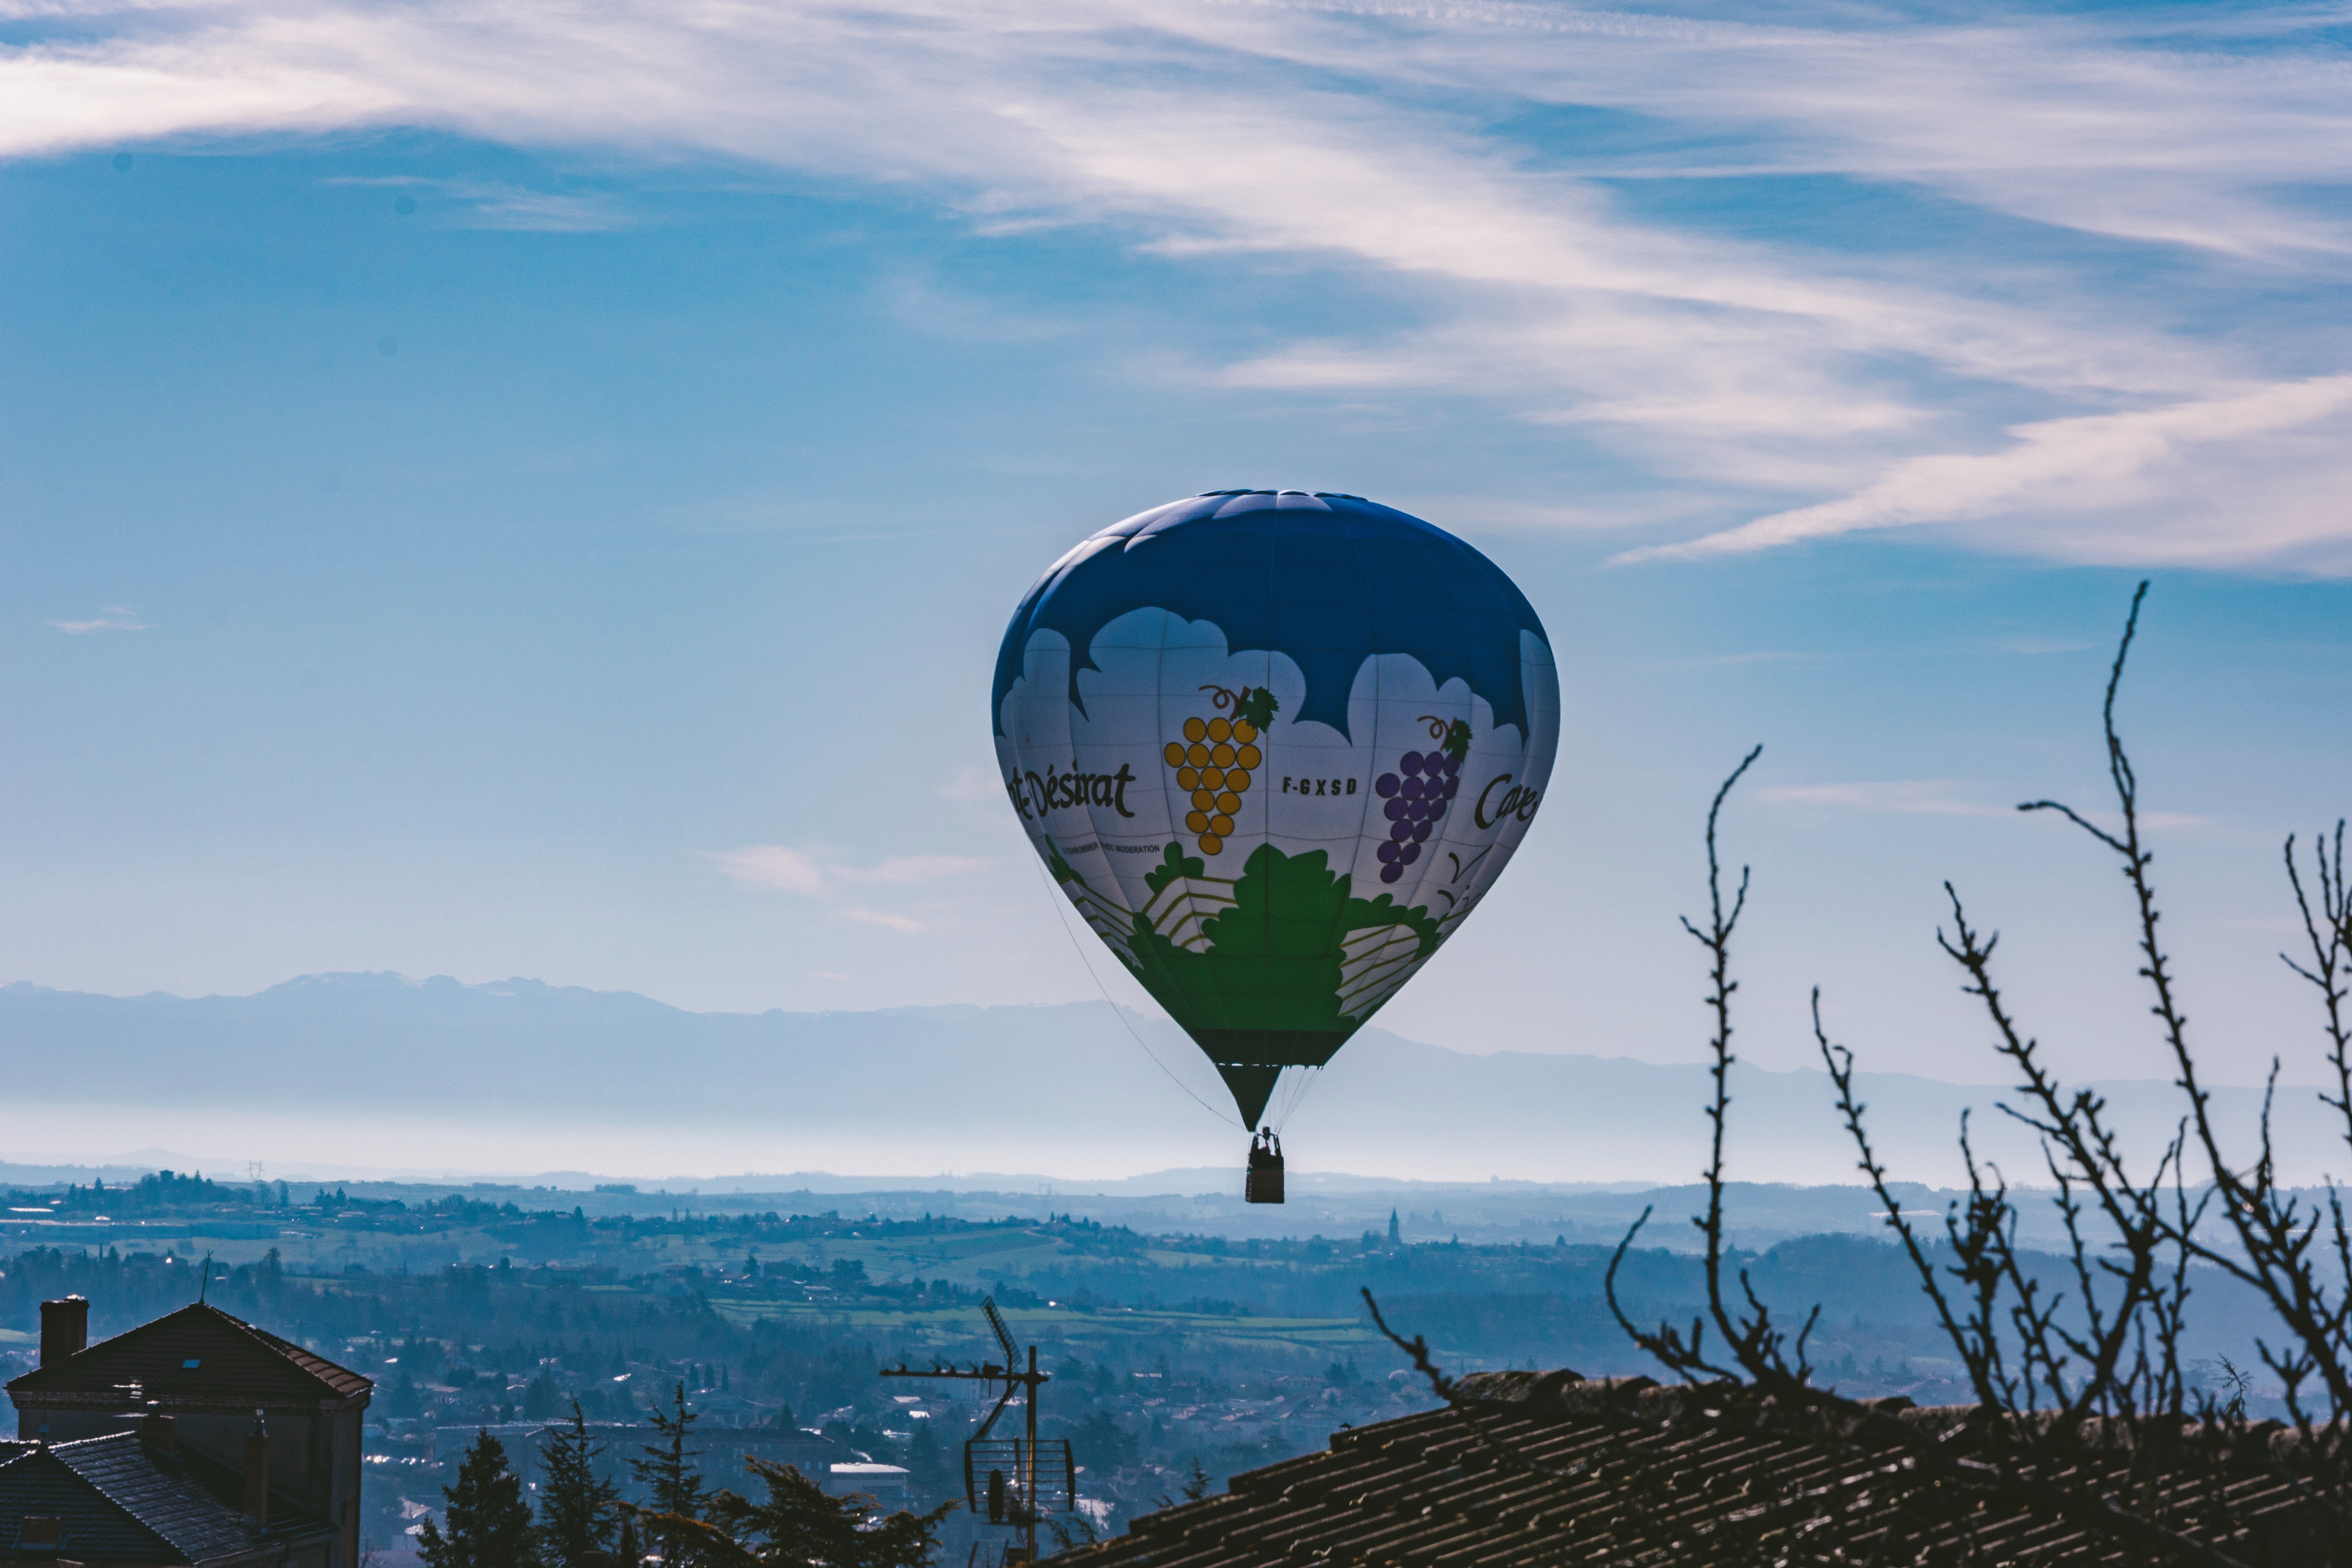
hot air ballooning, hot air balloon, sky, balloon, daytime, air sports, morning, mode of transport, water, cloud, vehicle, recreation, fun, tree, landscape, world, leisure, aircraft, plant, party supply, vacation, aerostat, tourism